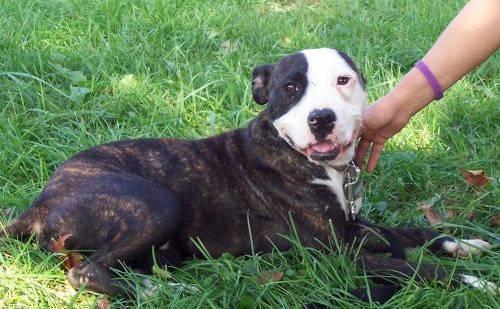
dog